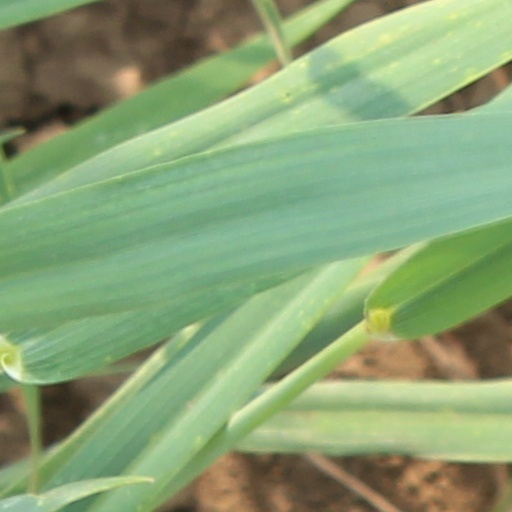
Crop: wheat